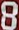
Number: 8